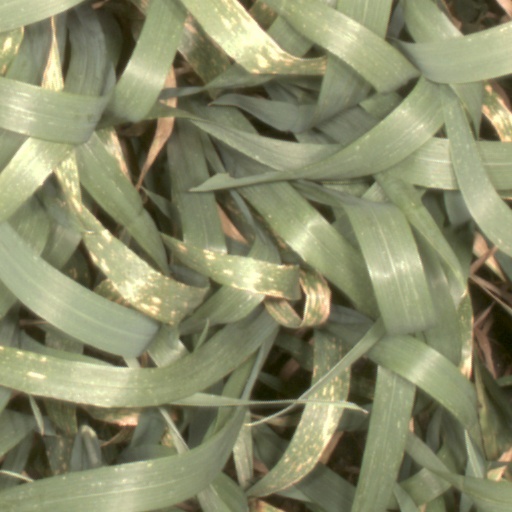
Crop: wheat